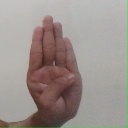
अक्षर: ब